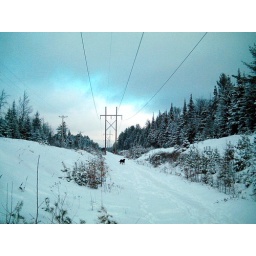
Jasper in the telephone wire bed